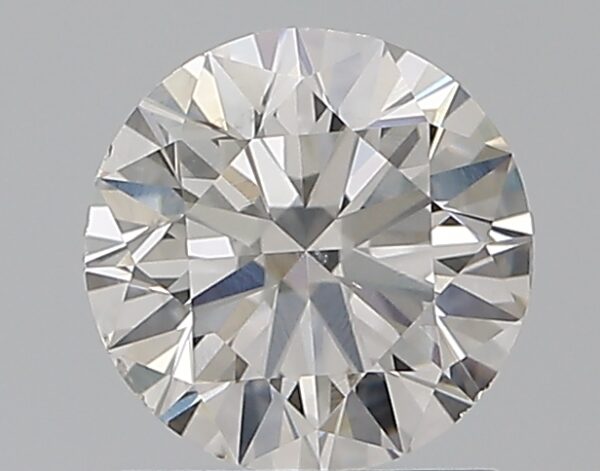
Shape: round
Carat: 1
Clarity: SI1
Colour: F
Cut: EX
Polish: EX
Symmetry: VG
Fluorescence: N
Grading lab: GIA
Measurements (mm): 6.37 x 6.42 x 3.93